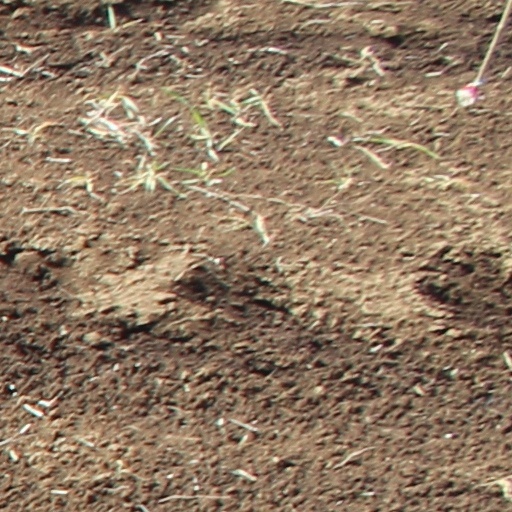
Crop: wheat